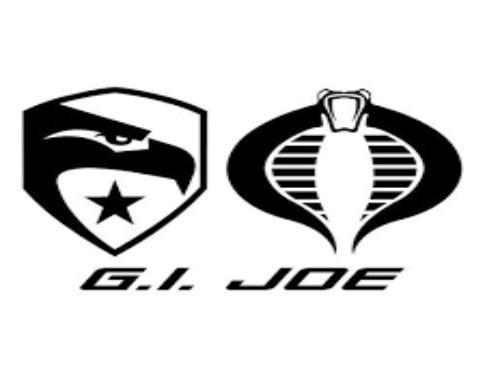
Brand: g.i. joe
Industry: Leisure